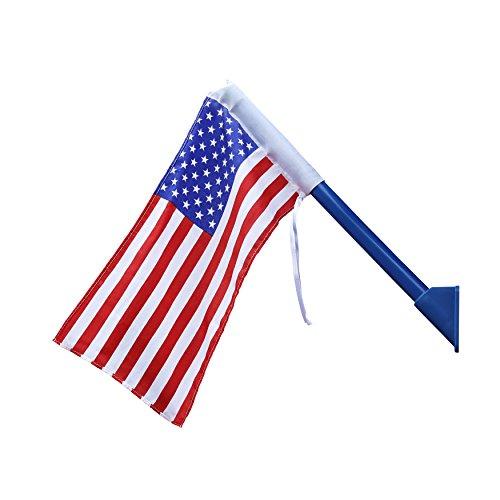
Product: Gorilla Playsets 09-1014-US American Flag Swing Set Accessory with Mounting Hardware
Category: Toys & Games | Sports & Outdoor Play | Play Sets & Playground Equipment | Play Set Attachments
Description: Easily mounts to any wooden playset.
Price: $17.62
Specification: ProductDimensions:2.2x12x15inches|ItemWeight:1pounds|ShippingWeight:1pounds(Viewshippingratesandpolicies)|ASIN:B071CDQL8Y|Itemmodelnumber:09-1014-US|Manufacturerrecommendedage:36months-11years